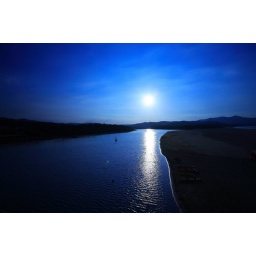
Sunset with boat near the beach 3